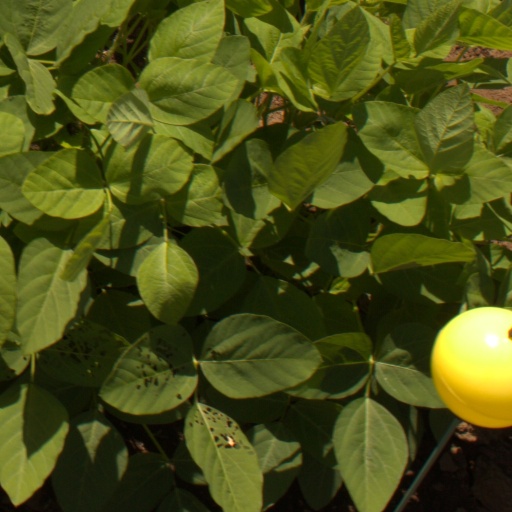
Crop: soybean